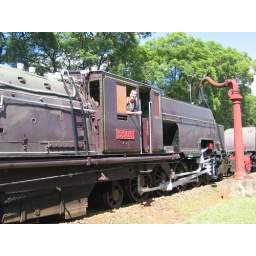
We were allowed to climb in and around all the train cars in the yard. Not like museums here in Canada!